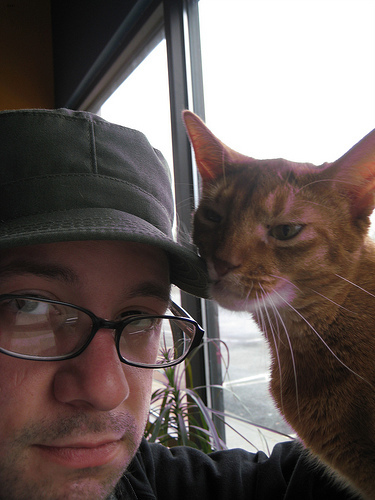
Breed: abyssinian